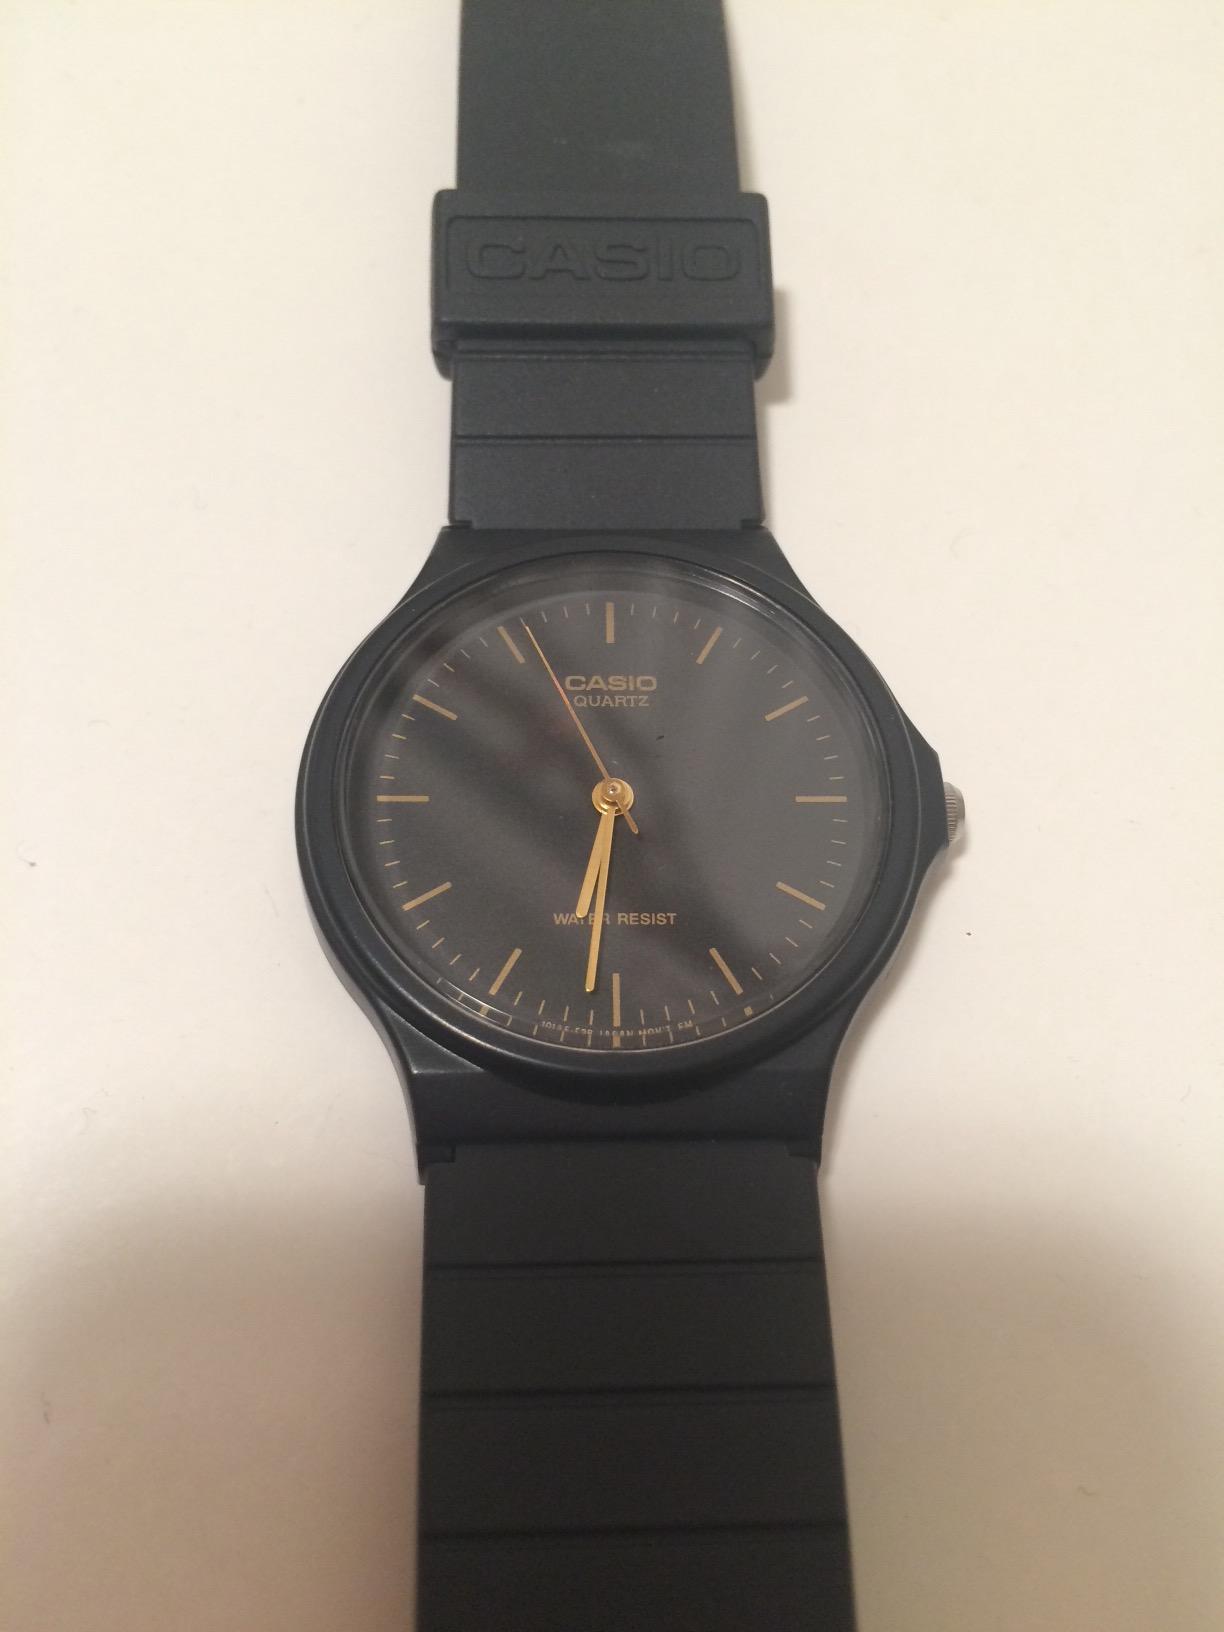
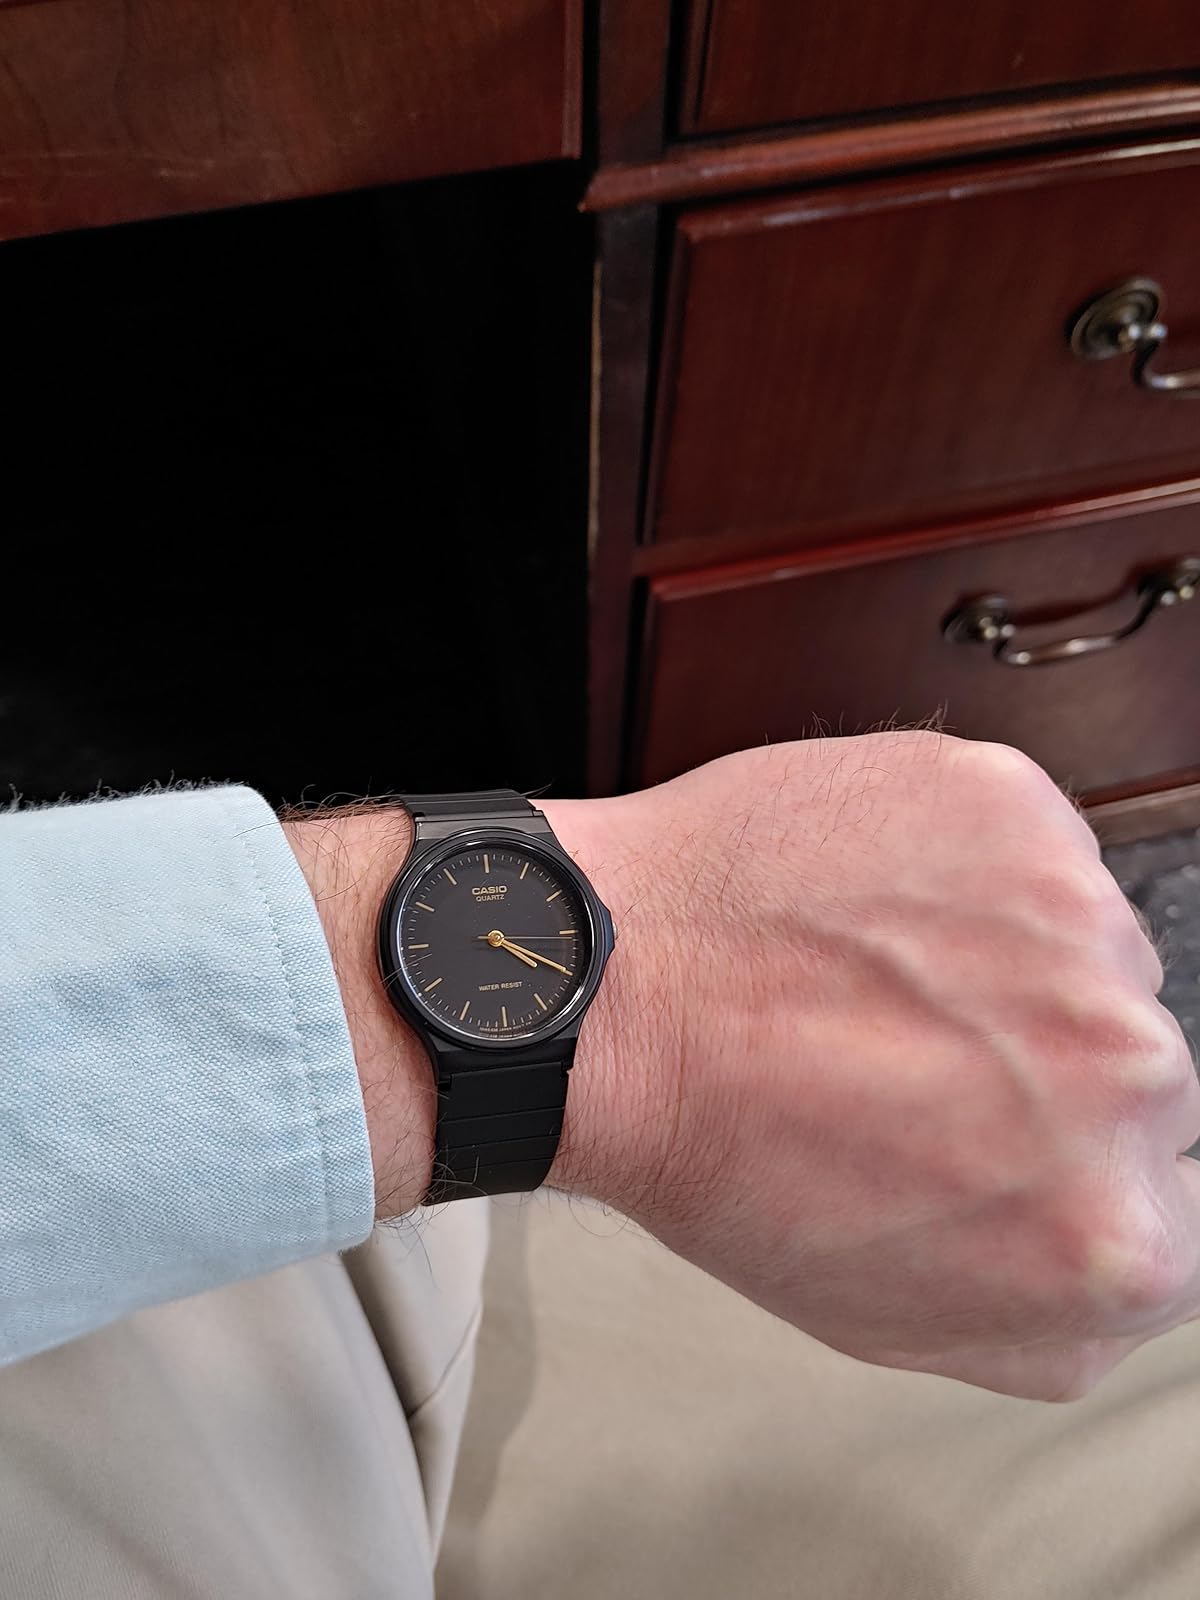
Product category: accessories_watch
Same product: yes